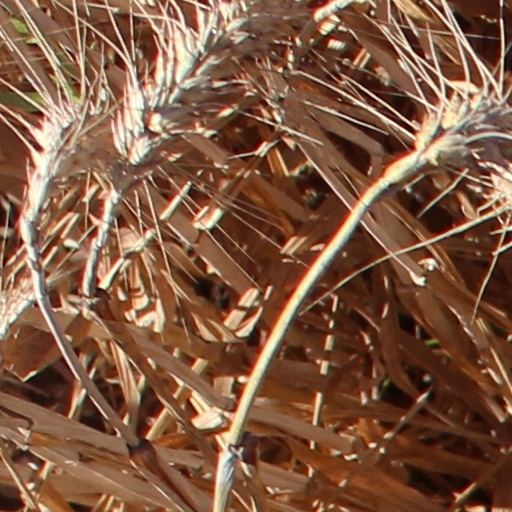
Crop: wheat